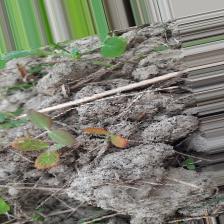
Label: Lentil Rust